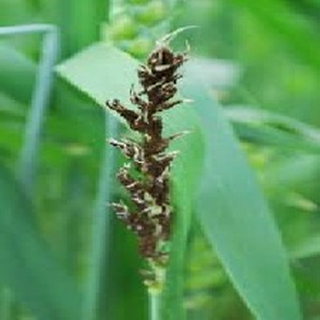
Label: wheat_smut